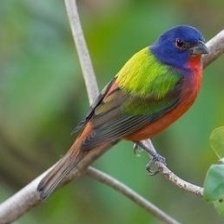
Species: PAINTED BUNTING
Scientific name: PASSERINA CIRIS
ImageNet parent category: indigo_bunting